Madshus

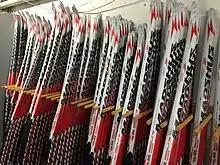
Madshus skis

Madshus is one of the world's oldest ski manufacturer. The first Madshus skis were produced by Martin Madshus in 1906 in a barn in Vardal near Gjøvik. The company moved to Lillehammer in 1936 and then to Biri in 1972. In 1988, the factory was bought by K2 Sports Inc, but the skis are still produced at Biri. Some Madshus skis have been made in China (e.g. some 2013-2014 Glittertinds).